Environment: real
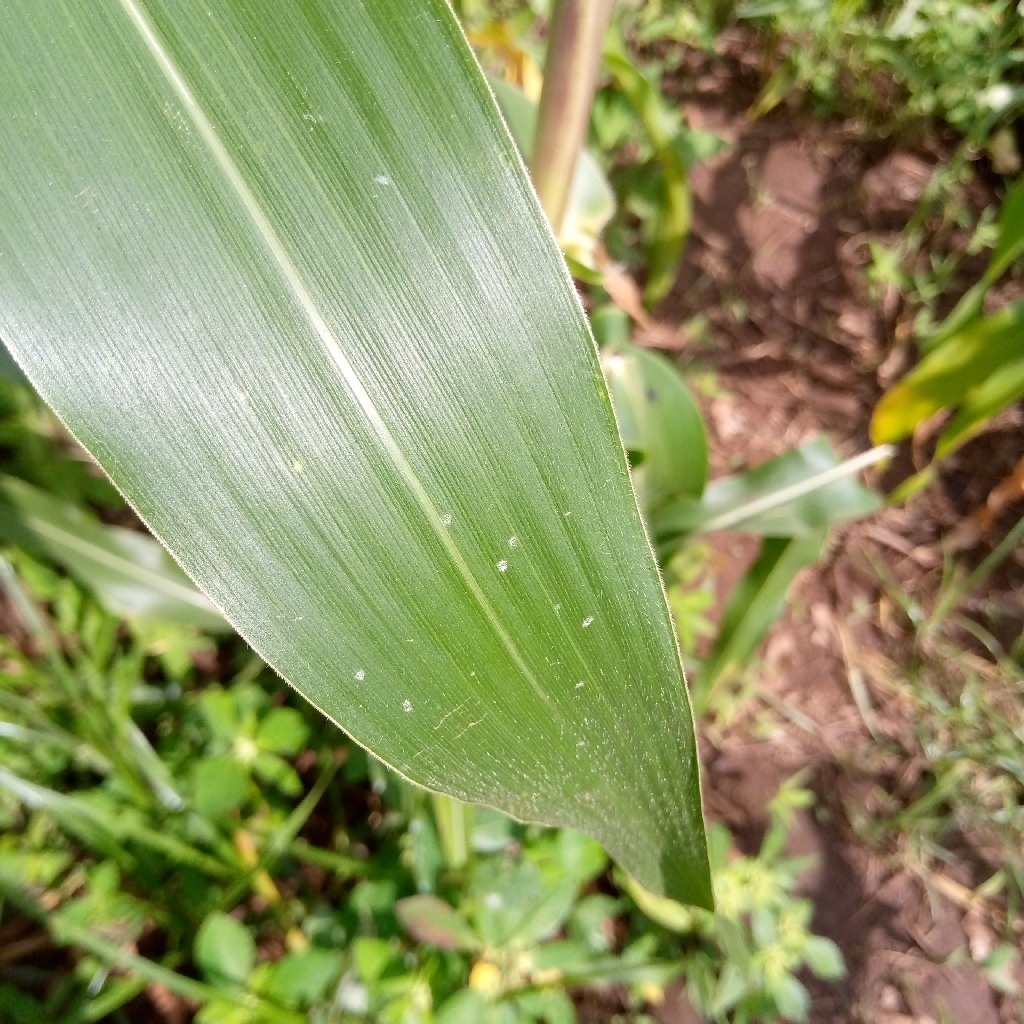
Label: healthy